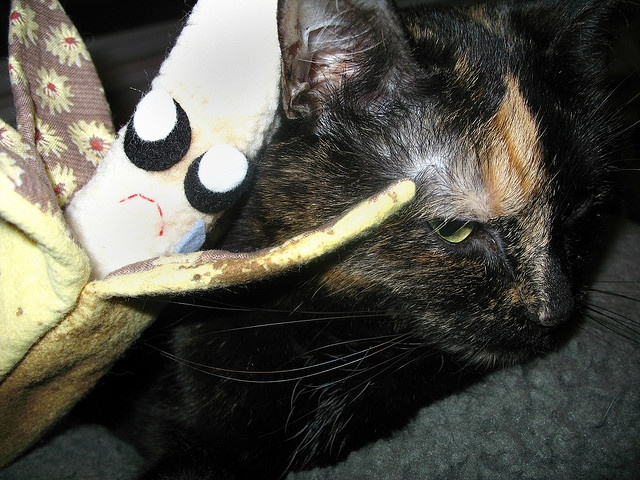
Is that an angry cat behind an unhappy banana?
The black and brown cat is lying down next to a toy banana.
Cat sitting next to a stuffed animal banana.
A banana that has been given googly eyes and make to look like it is petting  a cat.
A toy that looks like a decorated banana leans on a cat.